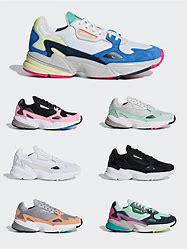
Brand: Adidas
Model: Falcon